Geology of Suriname

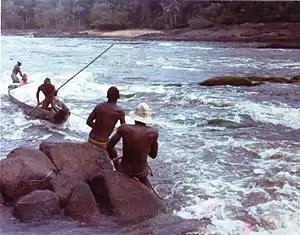
Standing in the Marowijne River

The geology of Suriname is predominantly formed by the Guyana Shield, which spans 90% of its land area. Coastal plains account for the remaining ten percent. Most rocks in Suriname date to the Precambrian. These crystalline basement rocks consists of granitoid and acid volcanic rocks with enclaves of predominantly low-grade metamorphic, geosynclinal rocks in the Marowijne area and of probably considerably older rocks in the Falawatra group of the Bakhuisgebirge and the Coronie area. There are also small, scattered bodies of gabbro and ultramafitite. These are about the same age as the granite and volcanics. It has been found that the construction of the basement was largely created during the final phase of the Trans-Amazonian Orogeny Cycle, about 1.9 billion years ago. This cycle has had a significant influence on the geology of Suriname, characterized by sedimentation, metamorphosis, corrugation and magmatism.